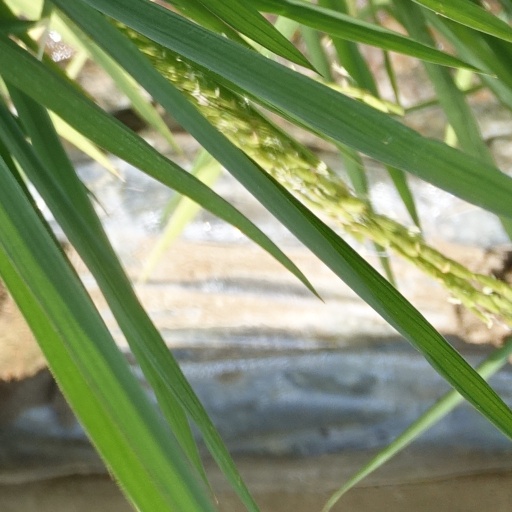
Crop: rice